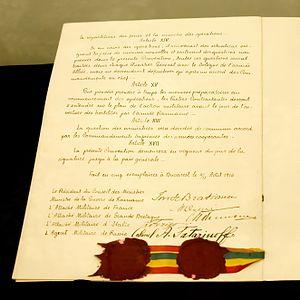
Convention militaire entre la Roumanie, la France, la Grande Bretagne, l'Italie et la Russie du 4/17 août 1916
Le traité de Bucarest est un accord signé le 17 août 1916 entre la Roumanie et les Alliés de la Première Guerre mondiale dans la capitale roumaine dont il tire son nom. Par ce traité, la Roumanie met fin à deux années de neutralité et entre immédiatement en guerre aux côtés de l’Entente, afin d'obtenir la Transylvanie, un territoire jusque-là administré par la Hongrie, mais majoritairement peuplé de Roumains, avec des minorités hongroises et allemandes.
L’histoire de la Roumanie, en tant qu'État moderne, ne commence réellement qu'avec la création des Principautés unies de Moldavie et de Valachie en 1859. Cependant, l'histoire des pays où évoluent les roumanophones remonte à l'Antiquité et comprend des territoires plus vastes que la Roumanie actuelle.
Durant la Première Guerre mondiale, le royaume de Roumanie, où règne depuis octobre 1914 le roi Ferdinand, reste neutre les deux premières années, puis rejoint l'Entente à la fin du mois d'août 1916. Occupé par les puissances centrales au terme d'une offensive concertée de troupes austro-allemandes d'une part, et bulgares d'autre part, le royaume de Roumanie doit capituler à la suite de l'armistice entre la Russie bolchevique et les puissances centrales, puis accepter une paix de défaite en mai 1918. Jamais ratifiée, la Paix de Bucarest constitue une indéniable victoire des Puissances centrales, mais n'empêche pas le retour de la Roumanie dans le conflit durant les derniers jours du conflit, en novembre 1918, après la défaite bulgare et la déroute de la monarchie des Habsbourg sur le front italien.
Le front roumain, composante du front de l'Est durant la Première Guerre mondiale, met aux prises les forces de la Quadruplice d'une part, qui comprend des armées bulgare, austro-hongroise, ottomane et allemande, et d'autre part l'armée roumaine soutenue par l'armée impériale russe et par la mission logistique française du général Berthelot. Après bien des atermoiements entre 1914 et 1916, notamment dus au fait que le royaume roumain appartient nominalement au système d'alliance mis en place par l'Allemagne, les responsables politiques du royaume rompent avec les puissances centrales durant l'été 1916, à la faveur de l'offensive russe sur le front austro-hongrois. Multipliant les erreurs, les militaires roumains se montrent rapidement impuissants à contenir l'offensive concertée des puissances centrales et à défendre efficacement la capitale. Ainsi, à la fin de l'année 1916, les unités roumaines, épaulées par des troupes russes, se maintiennent en Moldavie, mais, au fil des mois, ce soutien devient de plus en plus illusoire, et à la fin de l'année 1917, les Roumains sont obligés de demander l'armistice et de signer une paix de défaite avec les puissances centrales.